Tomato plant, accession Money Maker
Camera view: bottom (45 deg); turntable rotation: 330 degrees
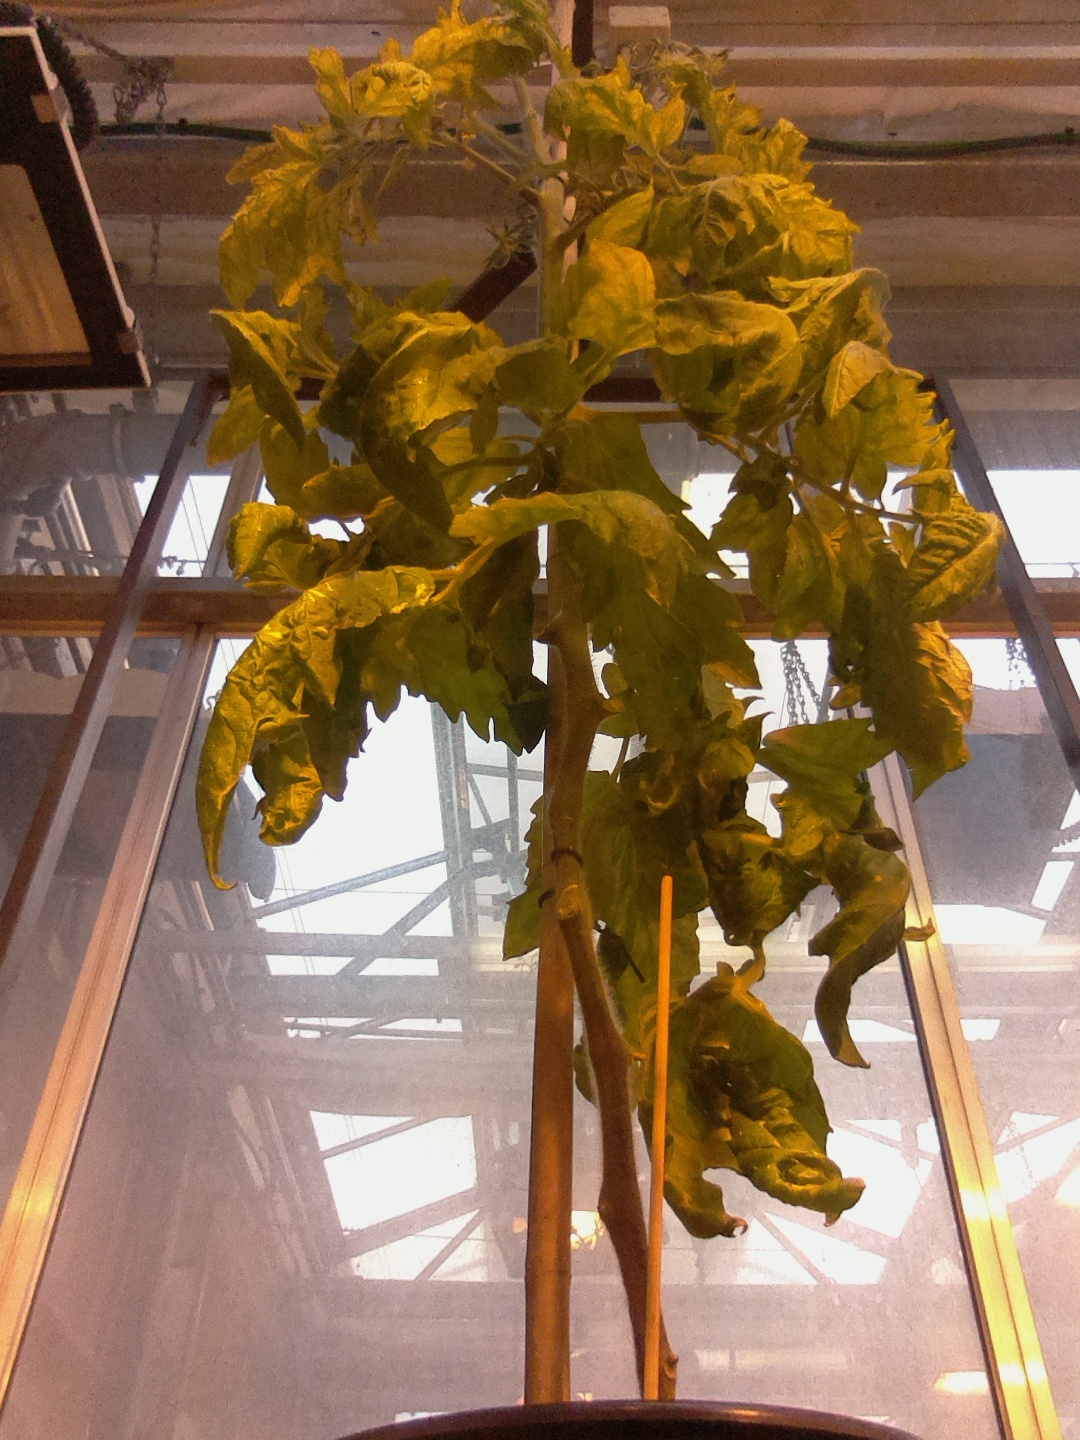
BBCH growth stage 79: 90% -100% of final fruit size